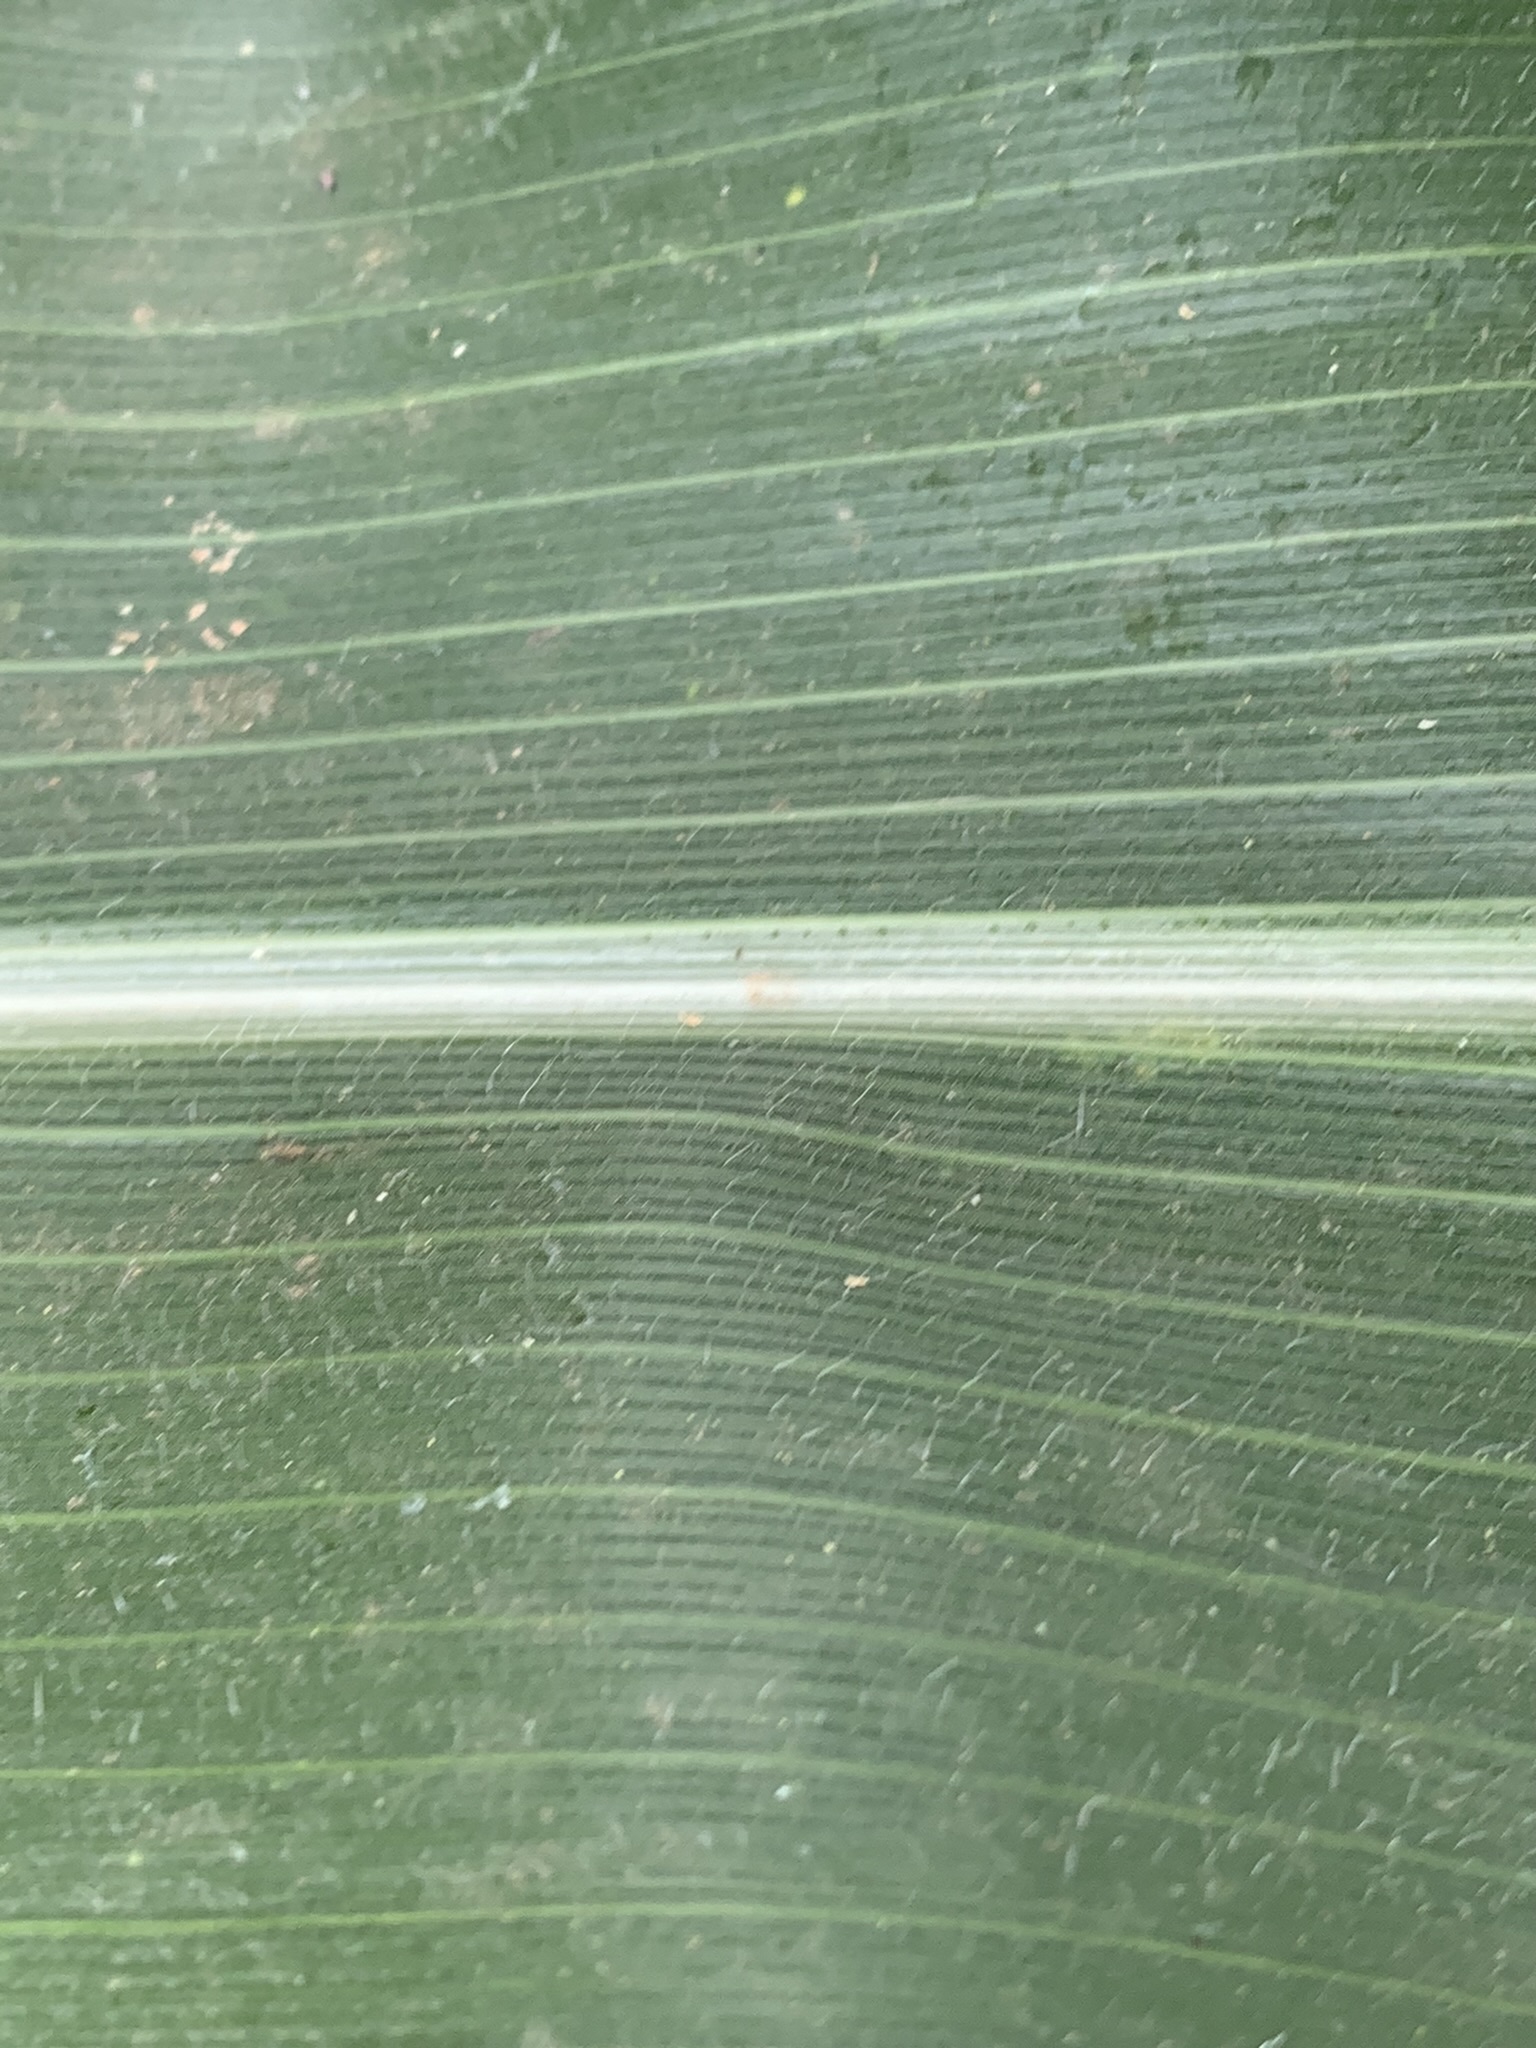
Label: Healthy